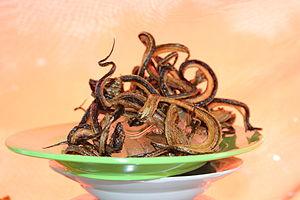
Synbranchidae ou anguilles des marais est une famille de poissons d'eau douce, de l'ordre des Synbranchiformes.